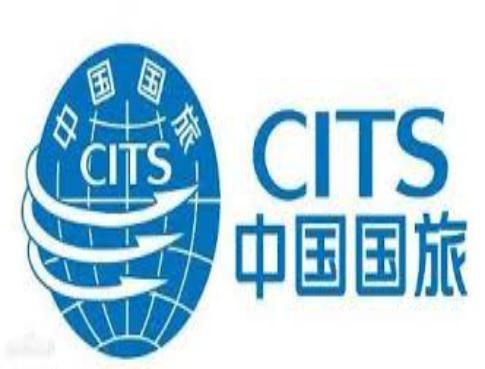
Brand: guolv
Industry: Others